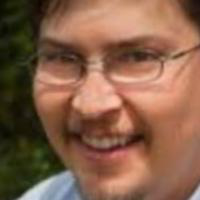
Age group: age 31-40